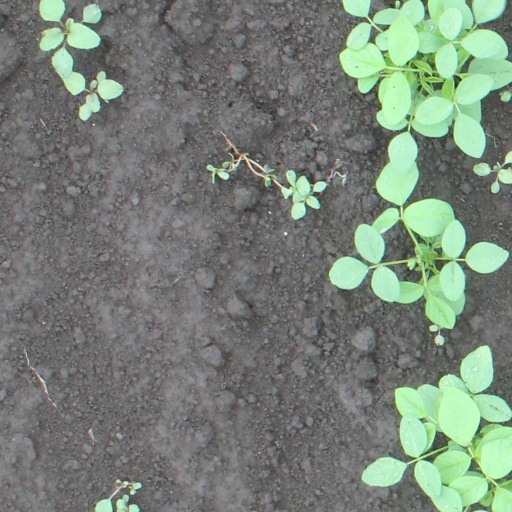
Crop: soybean